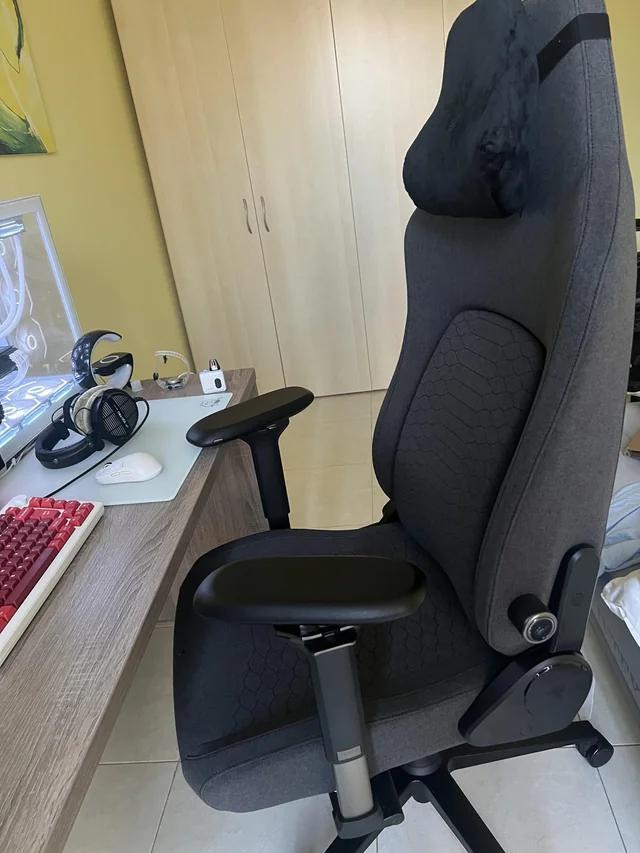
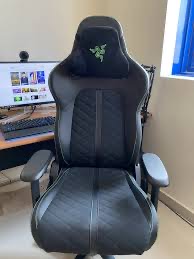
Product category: items_chair
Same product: no